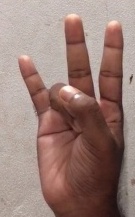
ASL sign: 7